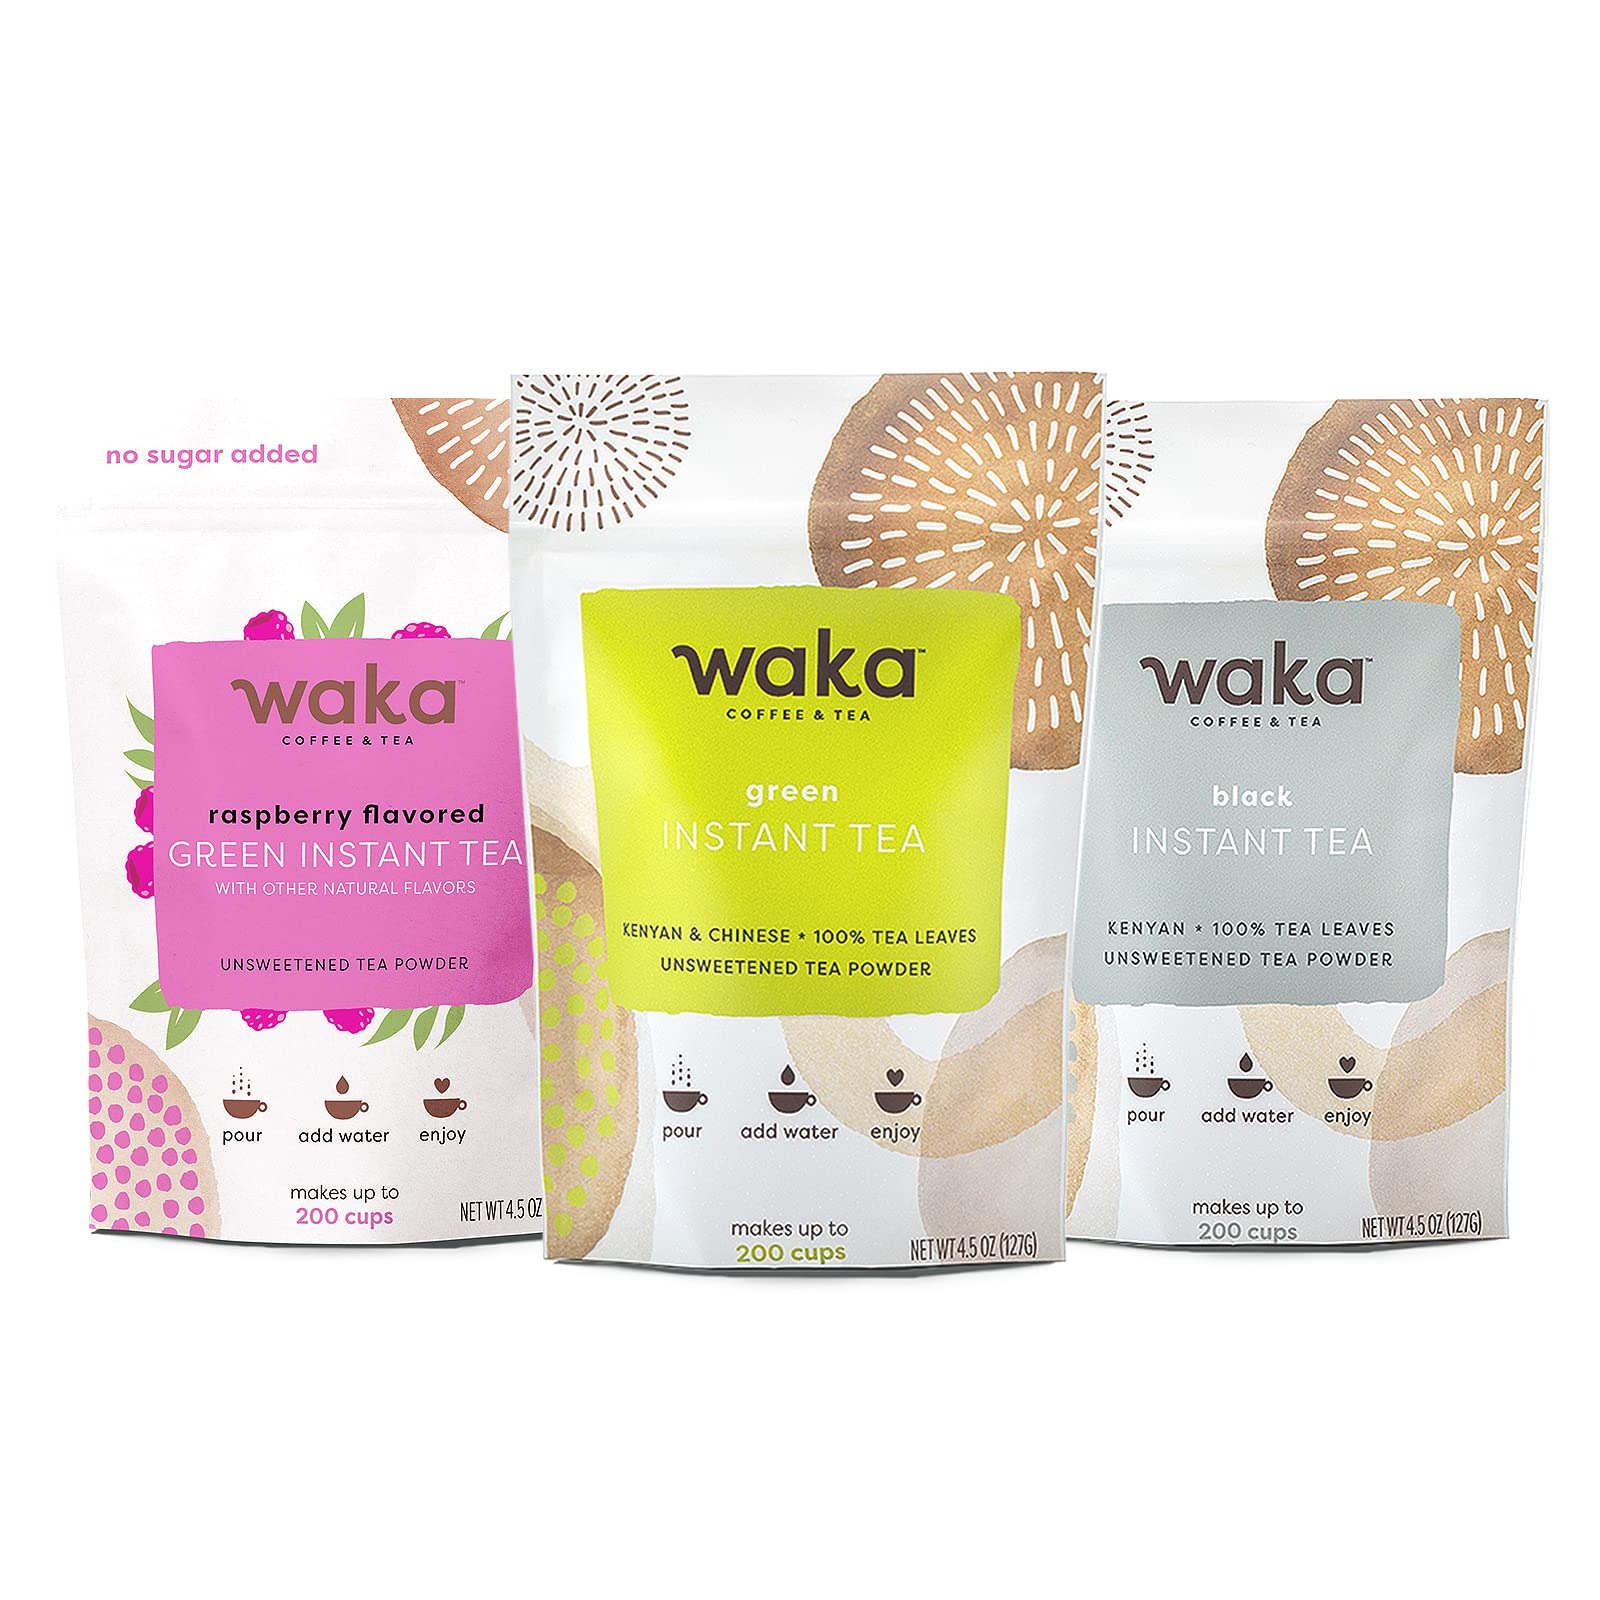
Item Name: Waka Instant Tea Mix, 3 Bag Bundle - 100% Tea Leaves, No Additives, Unsweetened Tea Powders - Kenyan Black, Classic Green, Raspberry Flavored Green (4.5oz Each)
Bullet Point 1: Premium Instant Tea: Made from 100% tea leaves, Waka Instant Tea is a fine powder that dissolves easily in any liquid, providing a smooth and authentic tea experience without any sugar, additives, fillers, or artificial ingredients.
Bullet Point 2: Delicious Tea Bundle: Our Kenyan black tea offers a bold, full-bodied flavor with notes of fruitiness. Our classic green tea offers bittersweet and earthy notes. Our raspberry-flavored green tea offers subtle notes of bright and earthy ripe raspberries. All Waka Green Teas and Black Teas have approx. 35mg of caffeine per serving (2tsp).
Bullet Point 3: Affordable Tea Mix: Packaged with love in California, Waka brings you a convenient, affordable, and high-quality tea experience you can enjoy at home - no steeping or brewing necessary. Each pouch of tea creates up to 200 drinks with approx. 35mg of caffeine per serving.
Bullet Point 4: Multi-Use Powder: At Waka, we know instant beverages the best, because it is all we do. Be your own barista at home and instantly make your beverage hot, iced, loaded, or whipped - however you like it. Designed for a variety of recipes, delight in the ease and quickness of a tea made with only 3 steps - pour, mix, and enjoy.
Bullet Point 5: Waka Cares: Our pouches are made with post-consumer recycled content, and their compact design helps reduce our carbon footprint. Recognizing that processing coffee requires a significant amount of water, we donate to support clean water initiatives in developing countries throughout Africa, Asia, and South America.
Value: 600.0
Unit: Count

Price: 43.17